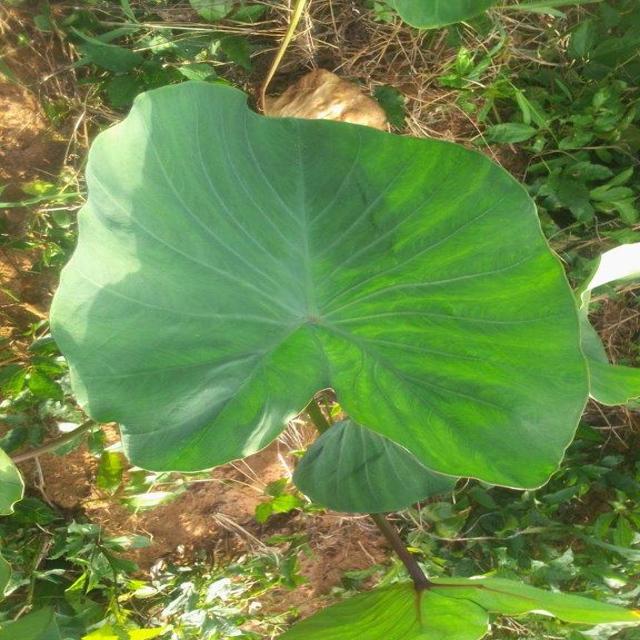
Label: Healthy